Shamsher Gazi

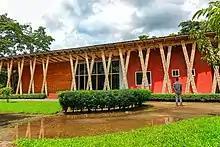
Reinterpreted fort of Shamsher Ghazi at a resort in Southern Chhagalnaiya.

Shamsher Gazi (1712–1760), also known as the Tiger of Bhati, was a ruler of Roshnabad and Tripura, which covers parts of modern-day Bangladesh and India. Gazi's reign (1748-1760) has been cited as the "most interesting episode" in Medieval Tripura's history.